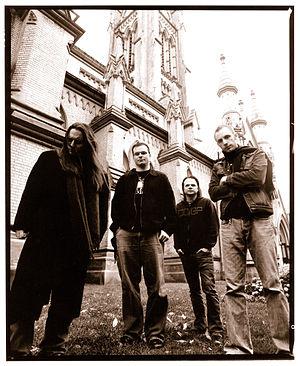
Agalloch est un groupe de heavy metal américain, originaire de Portland, dans l’Oregon. Il était mené par le chanteur et guitariste John Haughm, et a jusqu'à aujourd'hui réalisé 5 albums studio, cinq EPs en édition limitée, deux démos, un split avec le groupe de dark folk Nest, deux compilations et un DVD de concert. Le 13 mai 2016, le groupe annonce la séparation des membres et la fin du groupe.